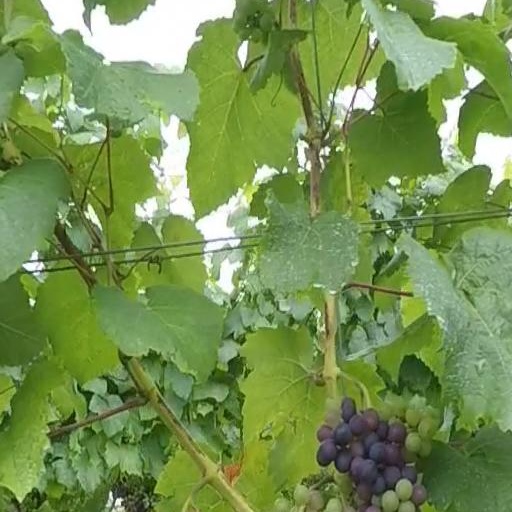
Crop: grape